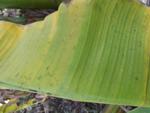
Label: xamthomonas